Wildwood, New Jersey

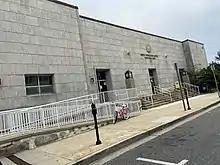
Wildwood Post Office

Wildwood City is located in the 2nd Congressional District and is part of New Jersey's 1st state legislative district.